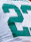
Number: 2